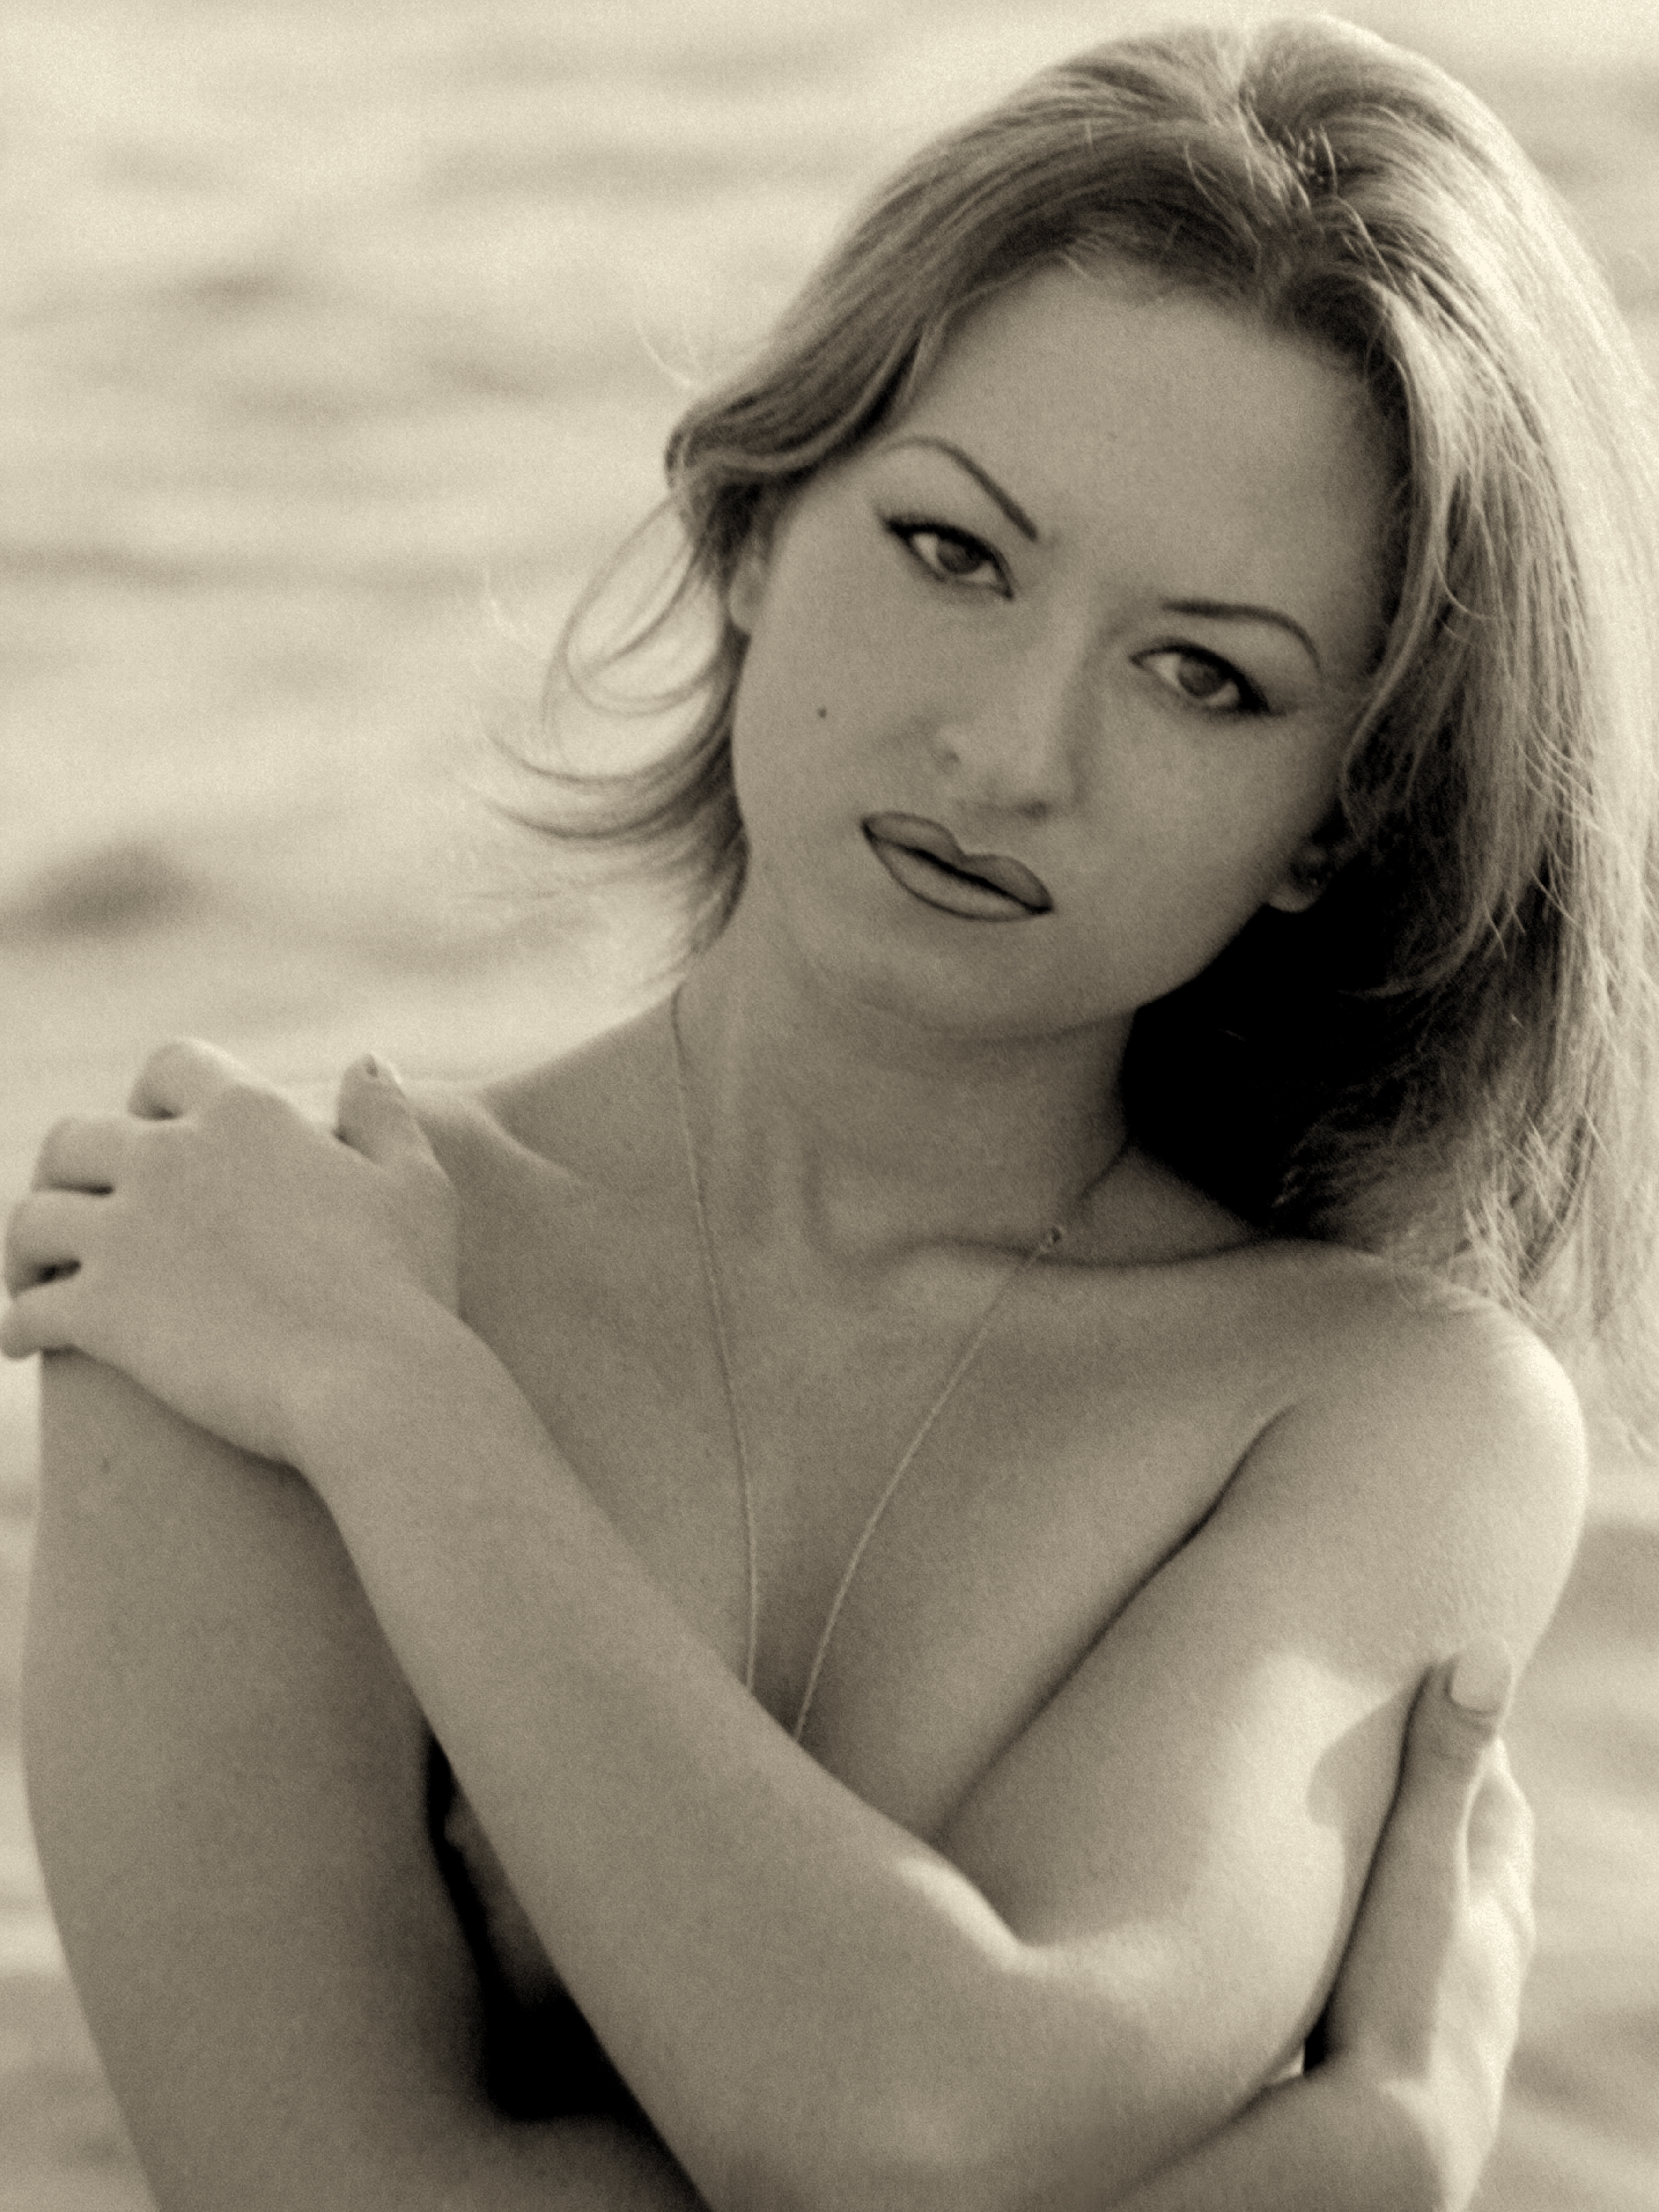
woman, hair, face, photograph, beauty, blond, lip, black and white, photo shoot, skin, hairstyle, model, arm, monochrome photography, eye, photography, smile, monochrome, long hair, portrait, surfer hair, neck, portrait photography, chest, gesture, sitting, style, art model